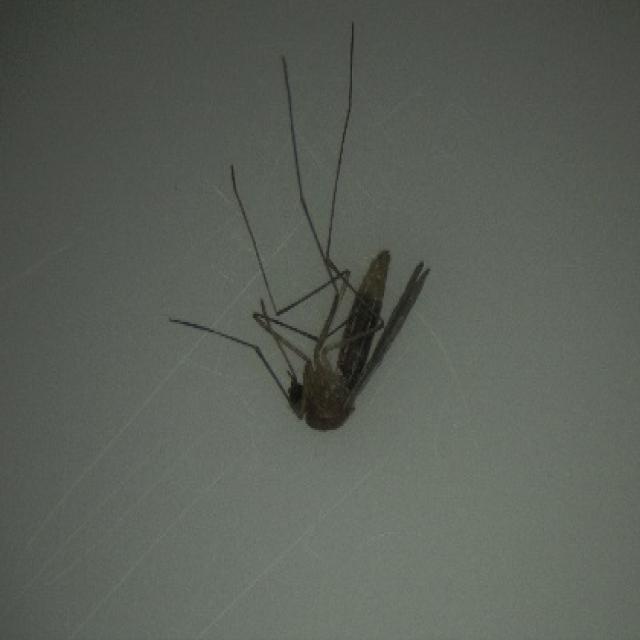
Species: culex_pipiens